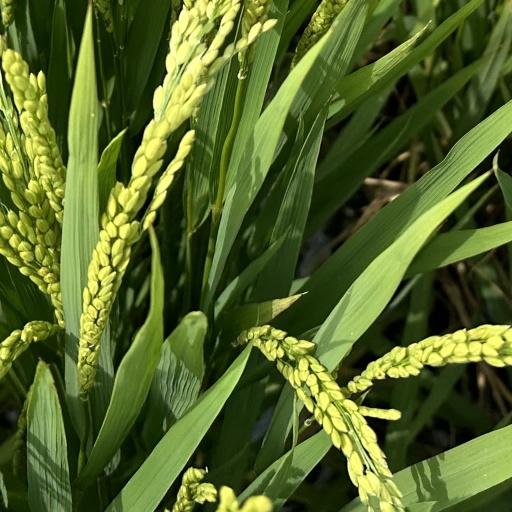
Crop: rice